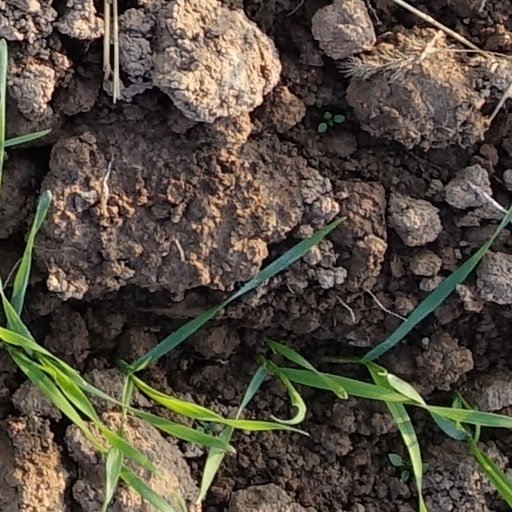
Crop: wheat